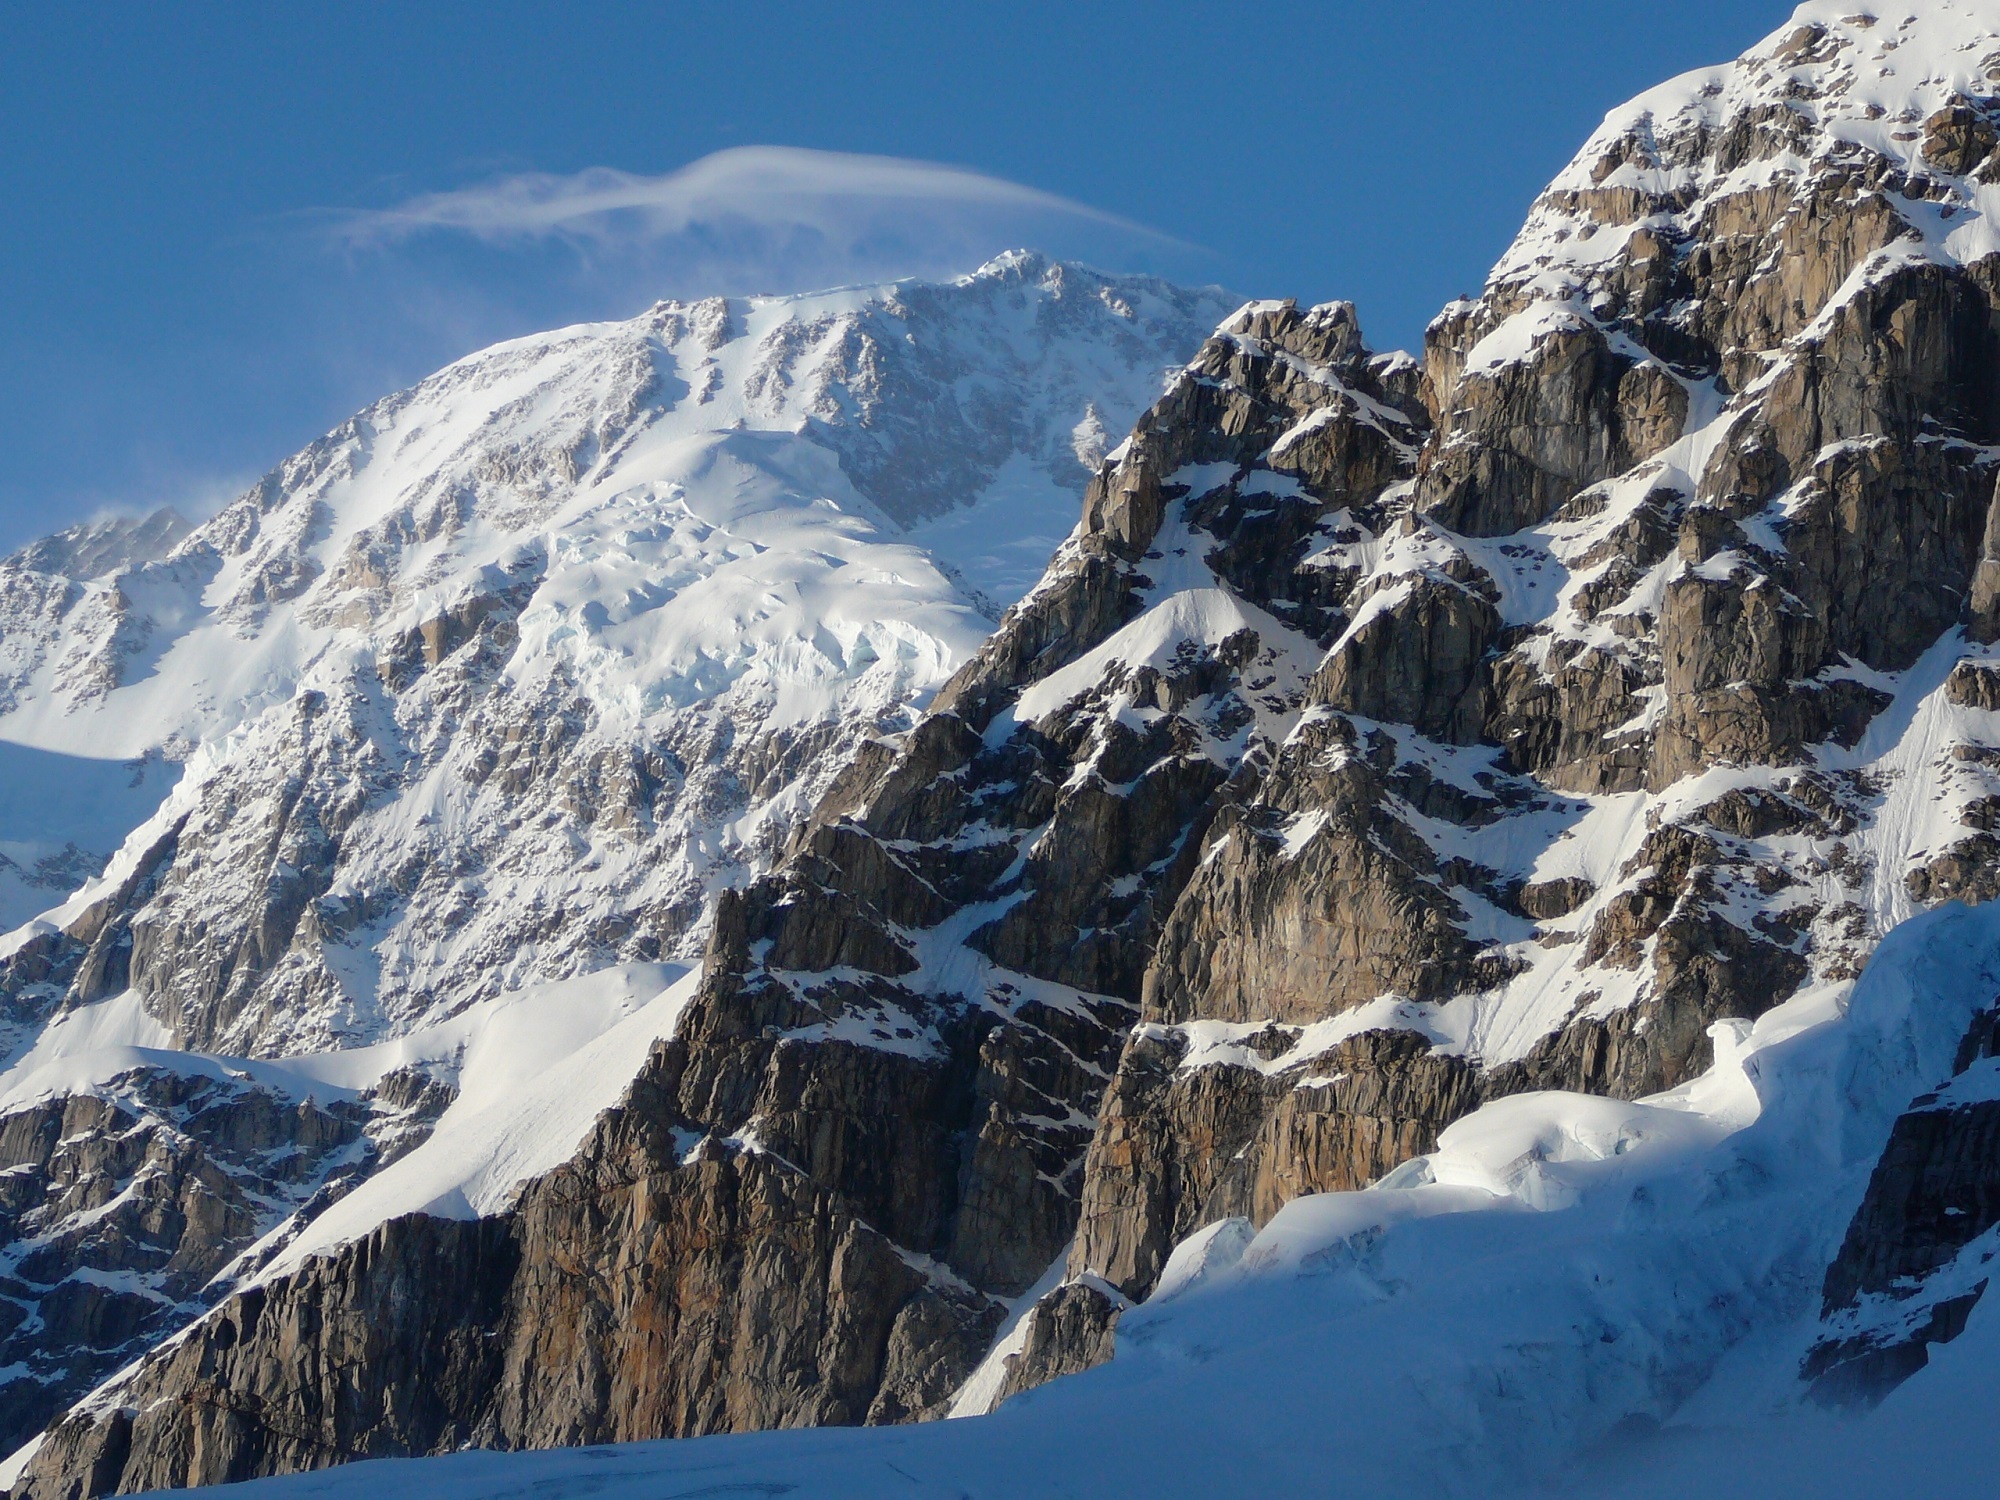
landscape, outdoor, wilderness, mountain, snow, winter, adventure, view, mountain range, scenic, glacier, weather, usa, extreme sport, national park, season, ridge, summit, mountaineering, winter sport, rocks, massif, sports, mountains, alps, cirque, alaska, piste, denali, landform, ski touring, ski mountaineering, mount mckinley, geographical feature, mountainous landforms, geological phenomenon, ar te